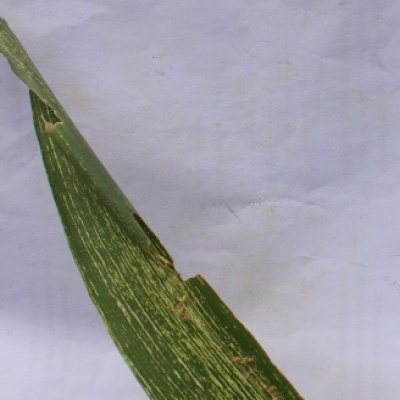
Label: Corn_(Maize)___Maize_Streak_Virus